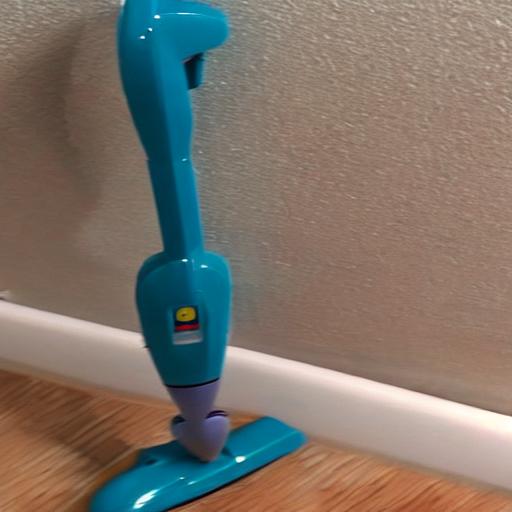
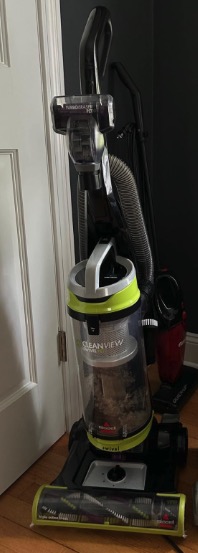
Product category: items_vacuum
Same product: no